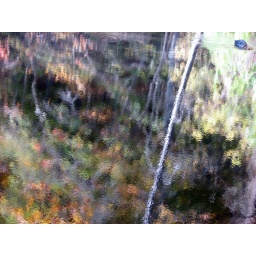
reflected autumn trees in rock creek with a rock in the stream - I really like the painterly surface of the water